Origine contrôlée

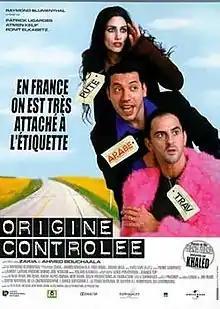
Promotional poster

Origine contrôlée (US title: "Made in France") is a 2001 French comedy-drama film starring Ronit Elkabetz. It is also the debut French-language picture to star Elkabetz, famous for Hebrew-language roles in her native Israel. Elkabetz acquired French fluency after moving to France in 1997. The film was written and directed by Ahmed Bouchaala and Zakia Tahri. It was awarded the Le Roger Award for Best French Feature by the Avignon & New York Film Festival.